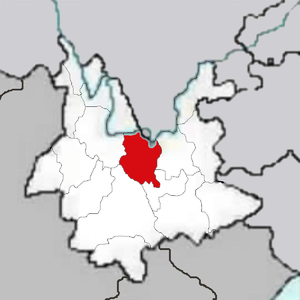
La préfecture autonome yi de Chuxiong est une subdivision administrative de la province du Yunnan en Chine. Son chef-lieu est la ville de Chuxiong.